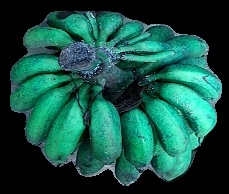
Variety: rasbale
Grade: grade3